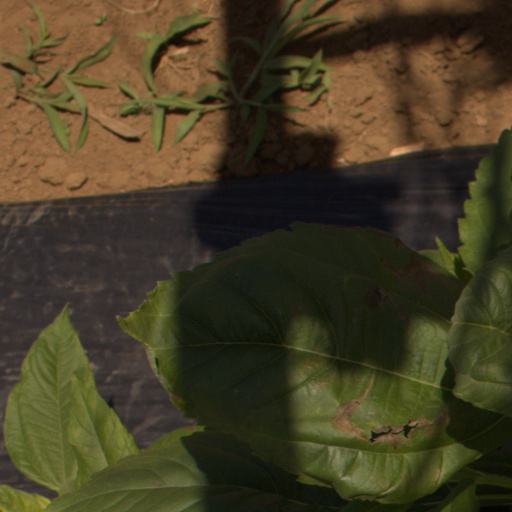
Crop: Jerusalem artichoke